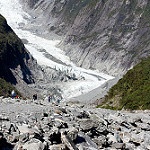
Scene: Outdoor